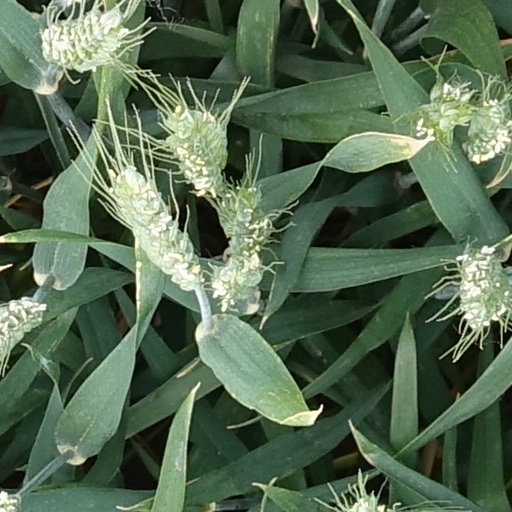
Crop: wheat